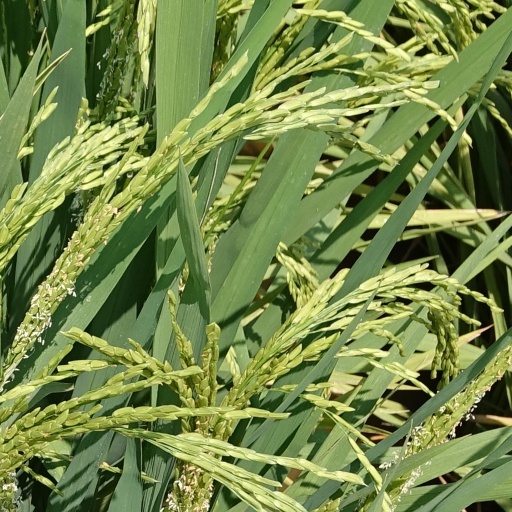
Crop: rice